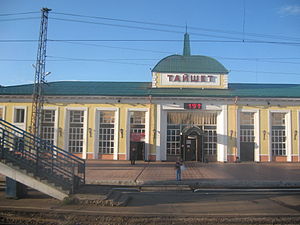
Tajsjet
Tajsjet er en by i Irkutsk oblast, Sibiriske føderale distrikt i Den Russiske Føderation omkring 680 kilometer nordvest for oblastens administrative center, Irkutsk. Byen har 33.364 indbyggere og blev grundlagt i 1897.